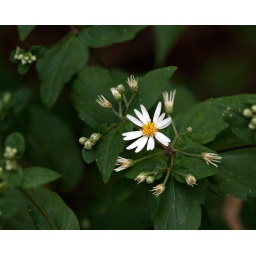
white flower in circle 9254